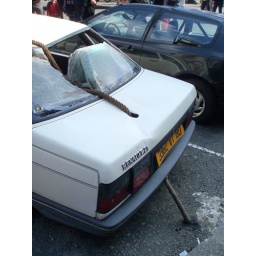
P5070050 car sewn to the floor in Waterloo Place London